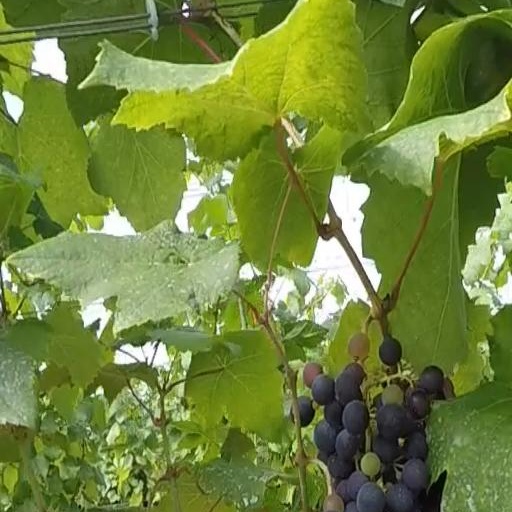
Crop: grape